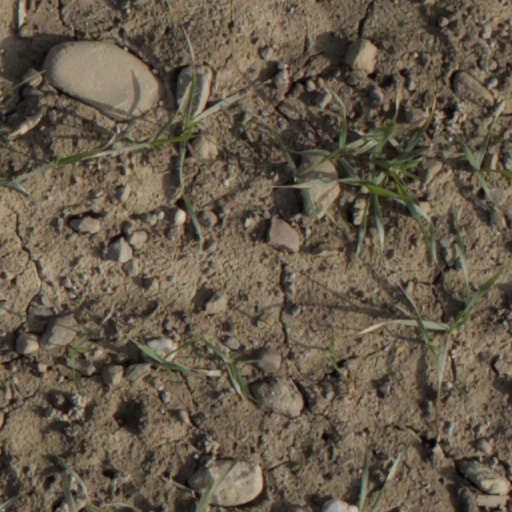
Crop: wheat